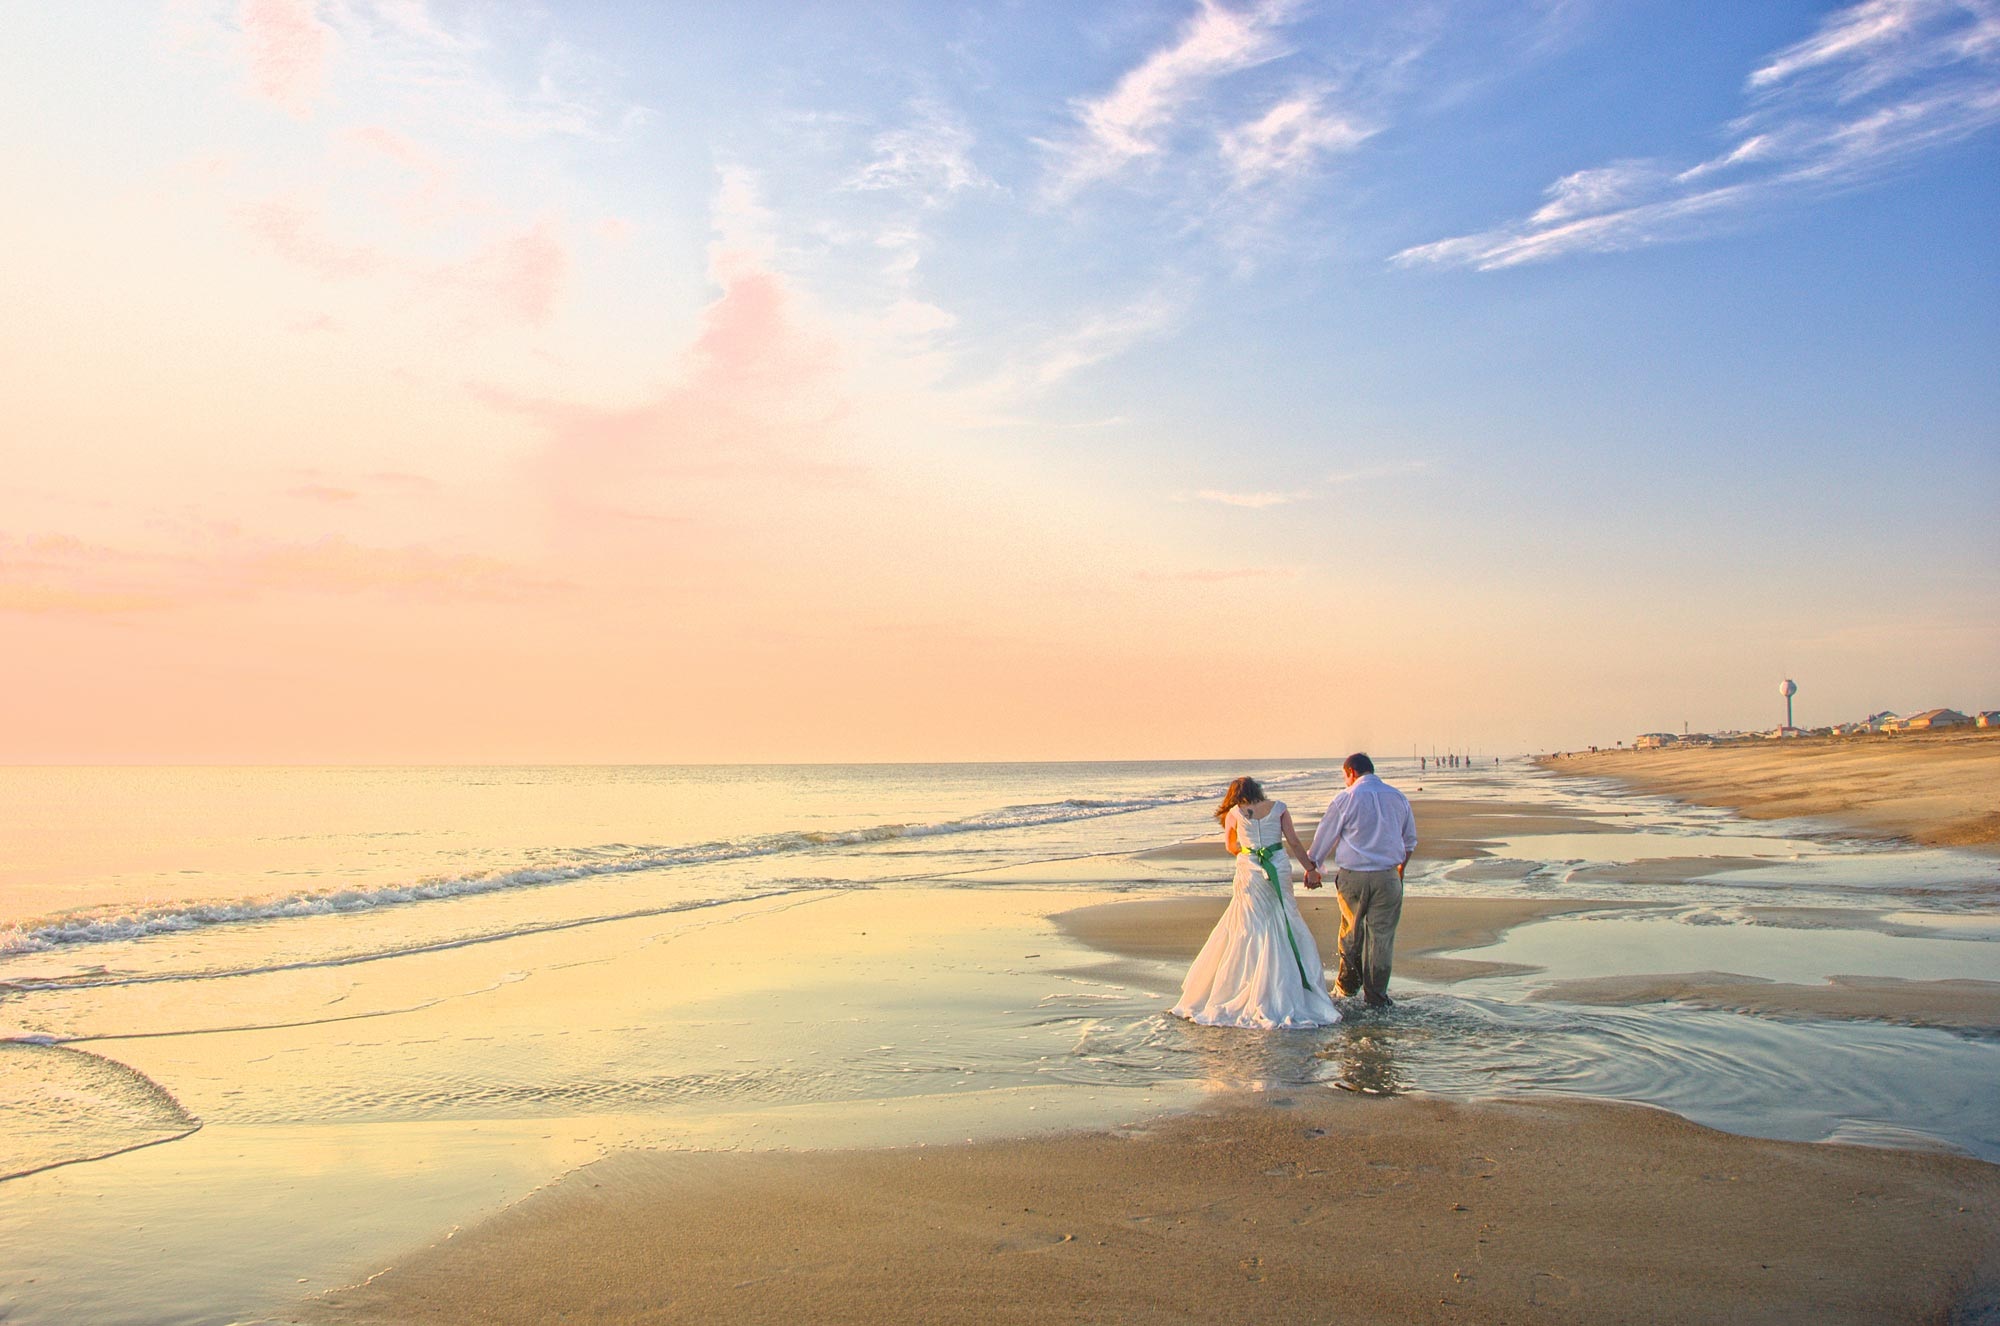
beach, landscape, sea, coast, sand, ocean, horizon, cloud, sunrise, sunset, sunlight, morning, shore, wave, vacation, love, commitment, wedding, body of water, boyfriend